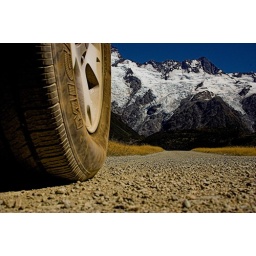
Taken from the road under our ford hire car